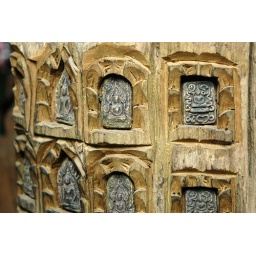
This was part of a screen that was for sale in a shop outside Chatuchack market